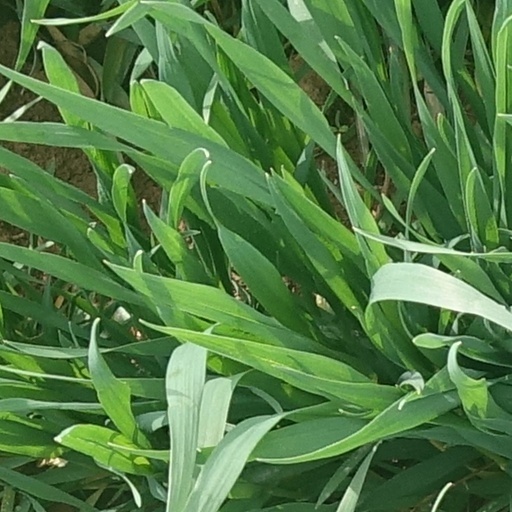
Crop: wheat